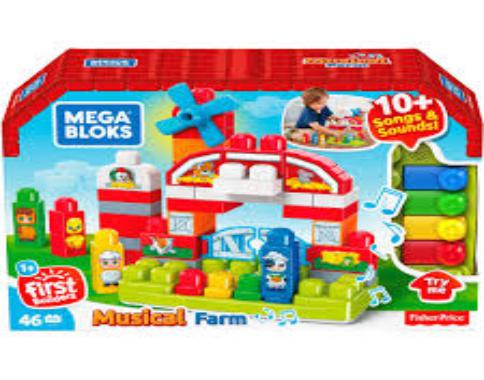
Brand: mega bloks
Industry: Leisure